Corrado Melfi

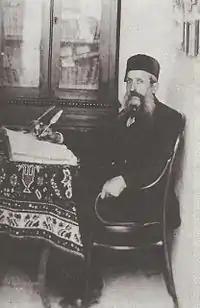
Corrado Melfi, Baron of St. John.

Corrado Melfi, Baron of St. John (Chiaramonte Gulfi, January 16, 1850 - January 9, 1940) was an Italian historian and archaeologist. At the end of the 19th century he discovered the archeological site of Akrillai and the minor site of Scornavacche, not far from Akrillai. In 1912 he gave large accounts of his discoveries in his "Cenni storici su Chiaramonte Gulfi".